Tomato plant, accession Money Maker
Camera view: horizontal (90 deg, fisheye); turntable rotation: 150 degrees
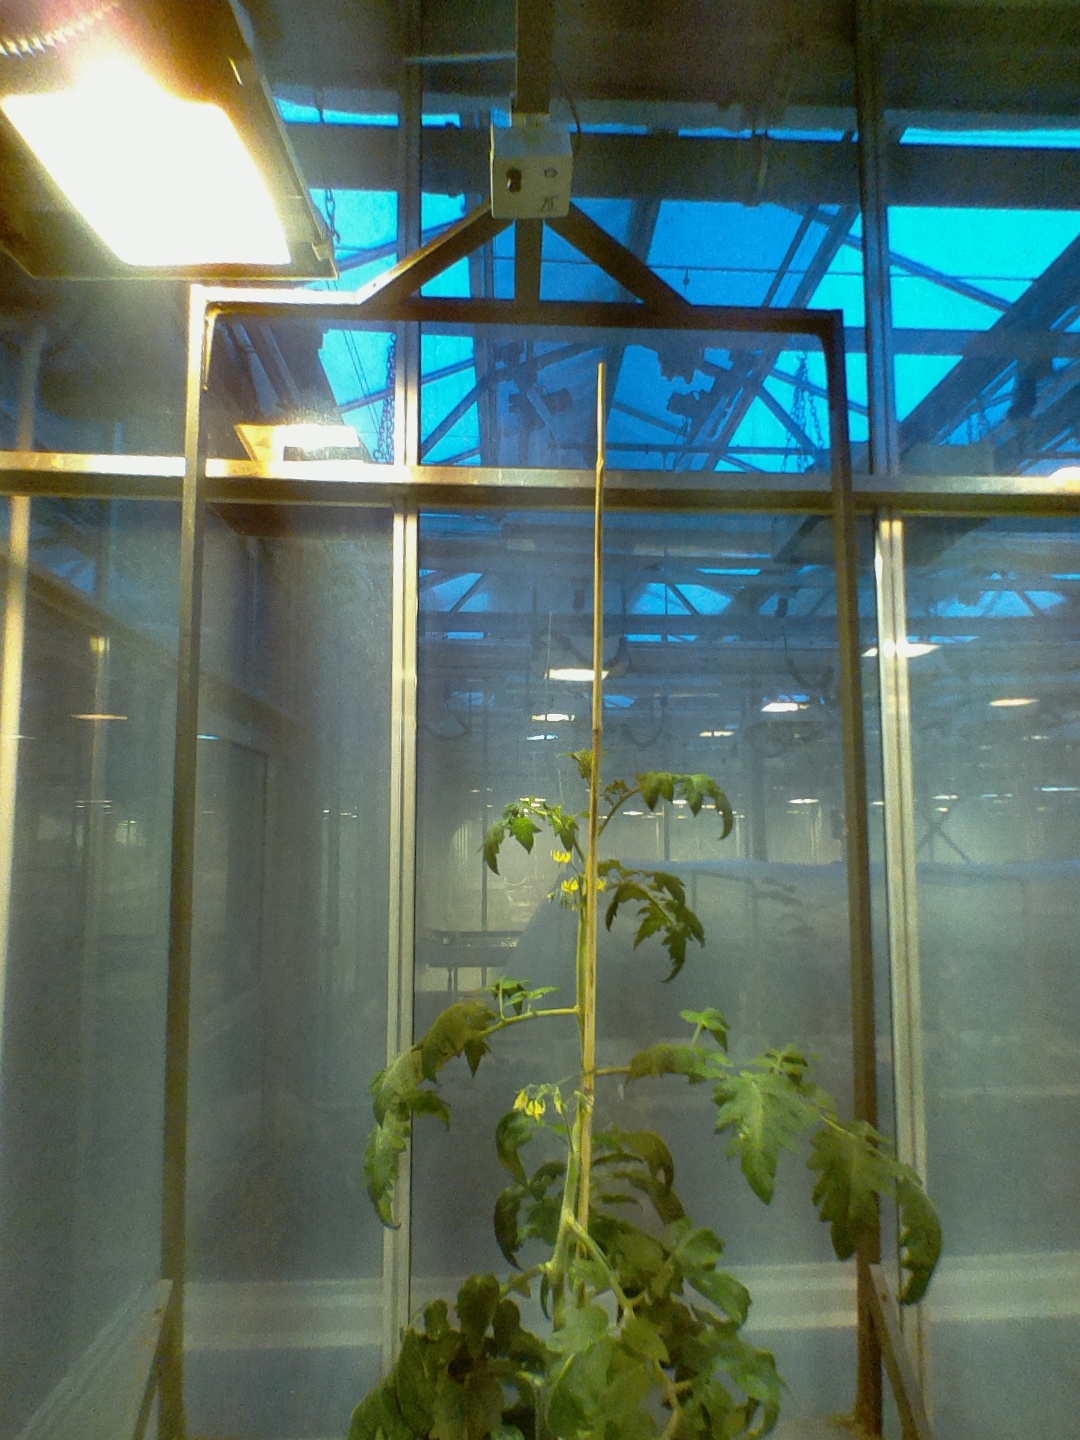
BBCH growth stage 66: Full flowering, 60%-70% of flowers open, more petals falling